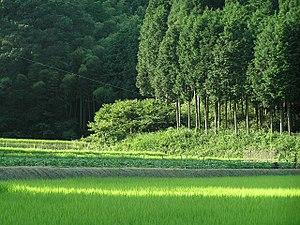
Chamaecyparis obtusa, le cyprès du Japon ou hinoki faux-cyprès est une espèce d’arbres conifères appartenant au genre Chamaecyparis et à la famille des Cupressaceae.